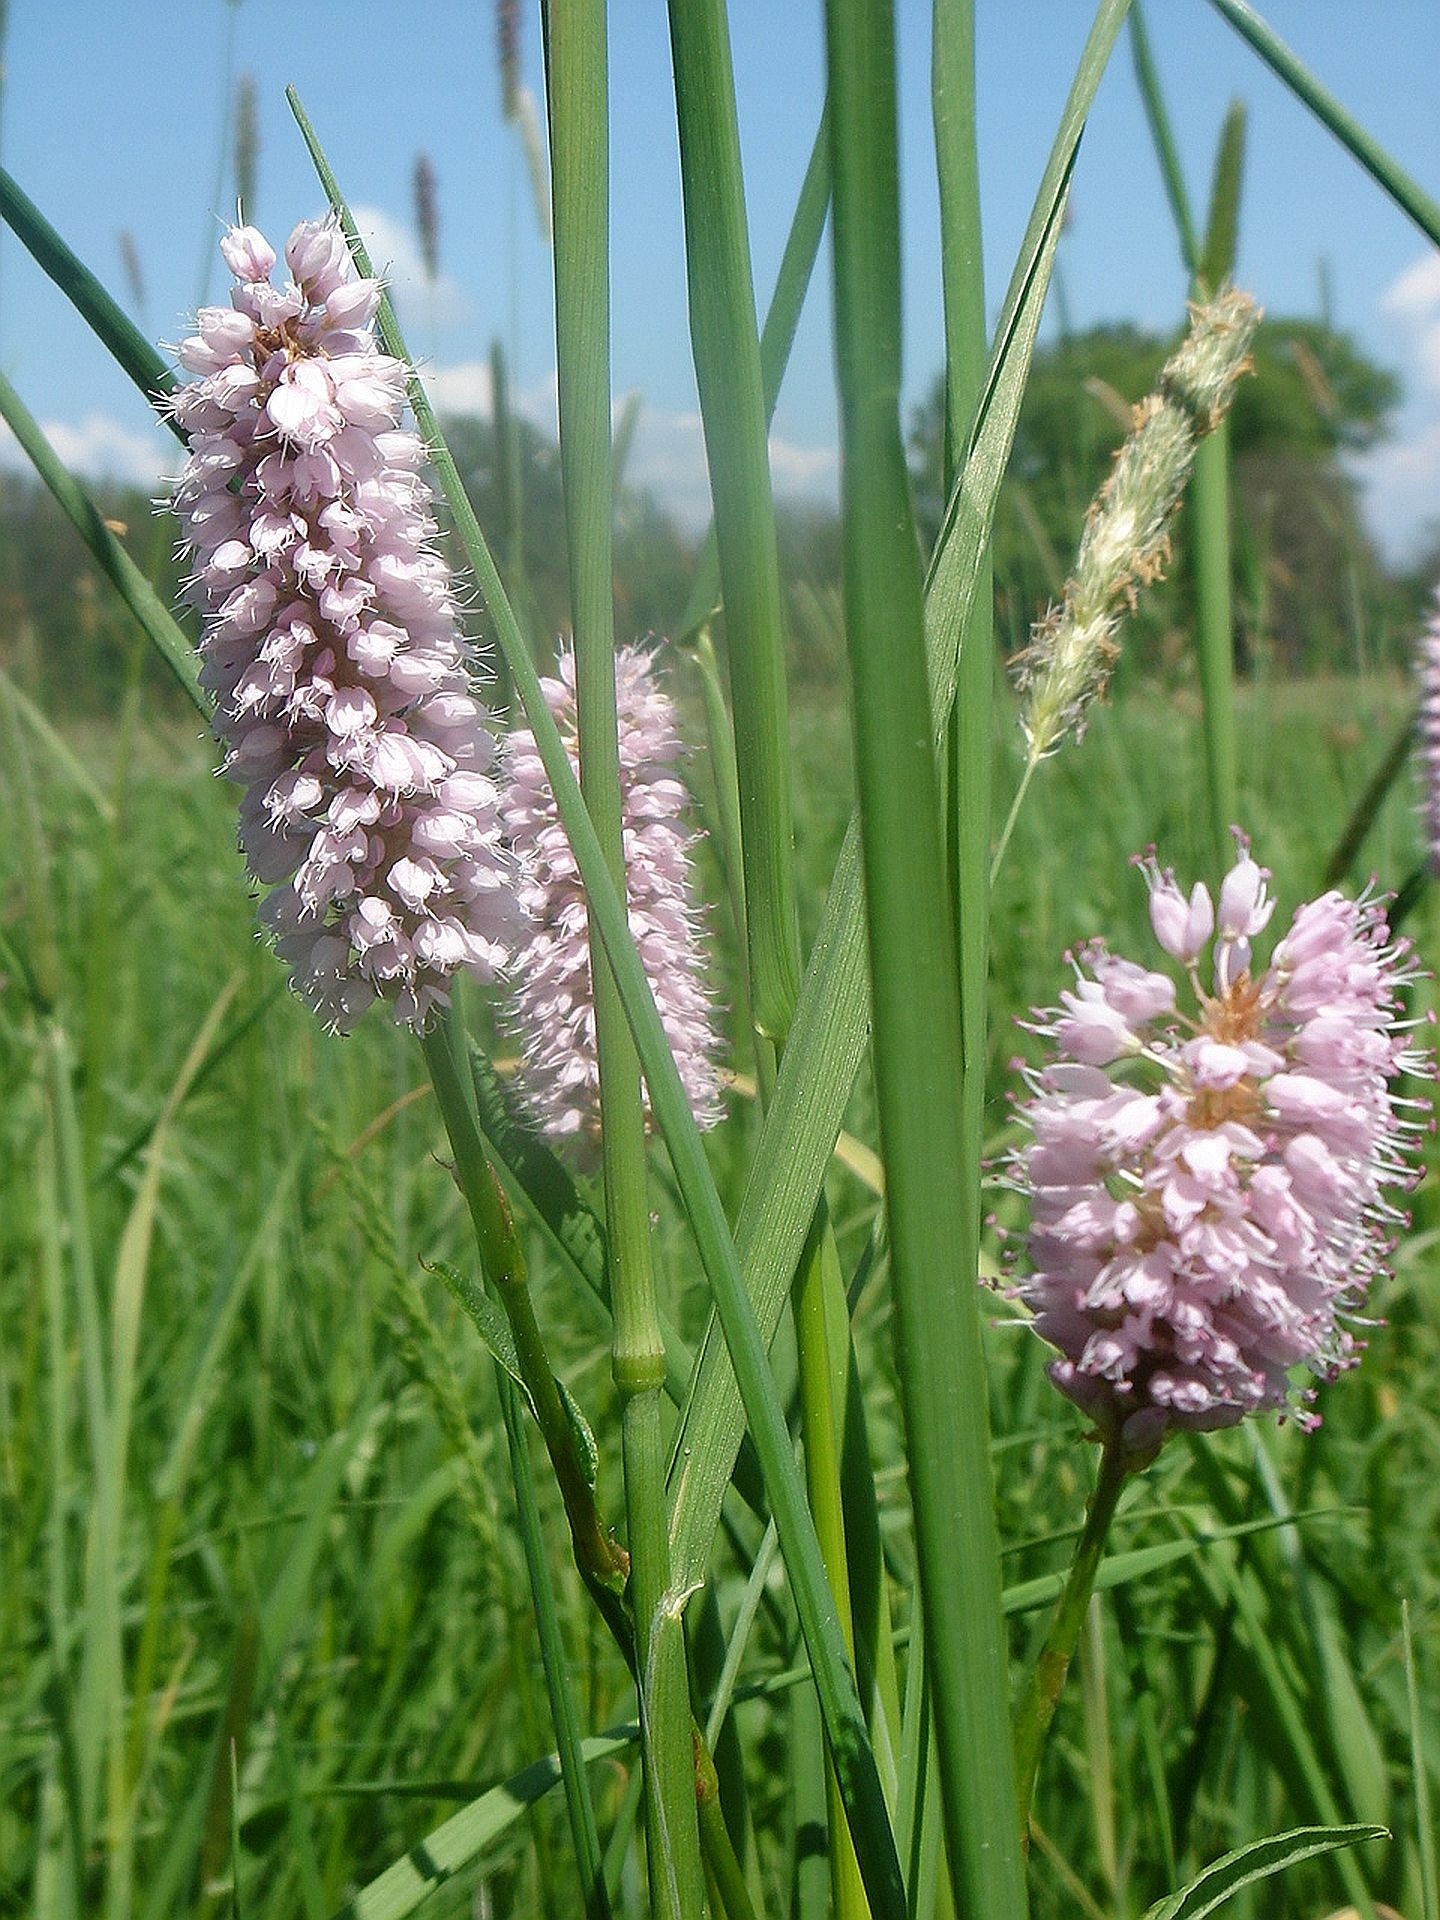
grass, plant, field, meadow, prairie, flower, food, spring, herb, produce, vegetable, crop, botany, flora, wildflower, plantain, flowering plant, torch lily, grass family, plant stem, land plant